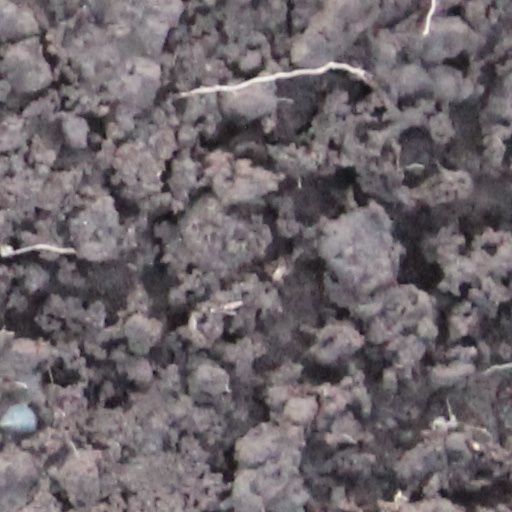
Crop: wheat